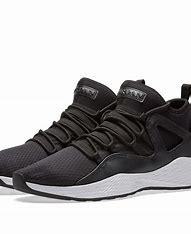
Brand: Jordan
Model: Formula 23